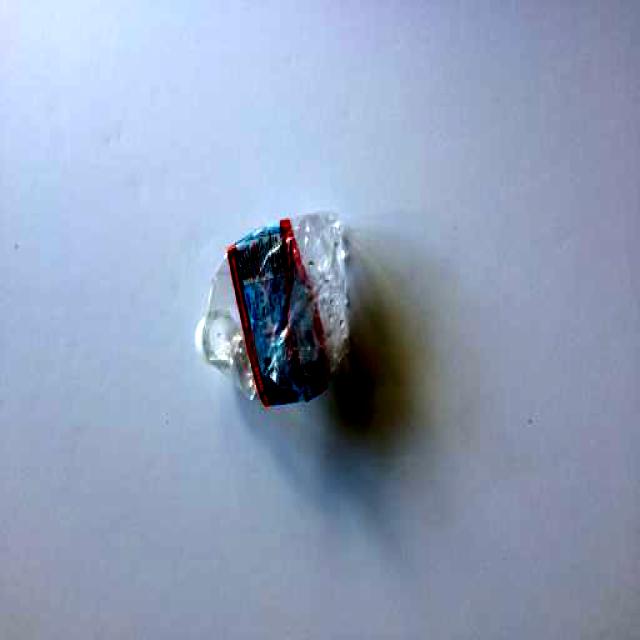
Label: Plastic